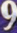
Number: 9